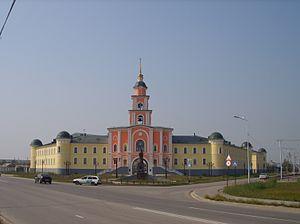
Iakoutsk ou Yakoutsk, est une ville de Russie, en Sibérie centrale. La ville, incluse dans la région économique d'Extrême-Orient, est la capitale de la république de Sakha. Sa population s'élève à 307 911 habitants en 2017.